Sky position (RA, Dec in degrees): 311.438, 0.1102
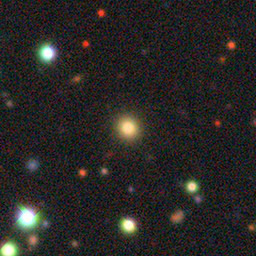
Galaxy morphology: Round Smooth Galaxies